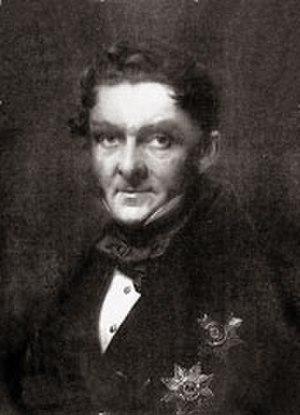
Pierre de Meyendorff (1796–1863), diplomate russe et ambassadeur de 1850 à 1854 à Vienne.
La Conférence d'Olmütz — aussi connue sous le nom de traité d'Olmütz — est le nom d'un accord diplomatique qui a eu lieu le 29 novembre 1850 entre la Prusse, l'Autriche et la Russie qui mit fin aux tensions austro-prussiennes entre 1848 et 1850. Les conférences des représentants des trois pays ont eu lieu du 28 au 30 novembre 1850 à Olmütz. Par cette conférence, la Prusse abandonne l'Union d'Erfurt, c'est-à-dire la mise en pratique de la solution petite-allemande, et accepte le retour à la Confédération germanique sous commandement autrichien. Il est également connu sous le nom d'humiliation d'Olmütz, étant donné que le traité a été considéré par beaucoup comme une capitulation des Prussiens devant les Autrichiens.